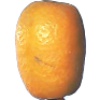
Label: Kumquats 1